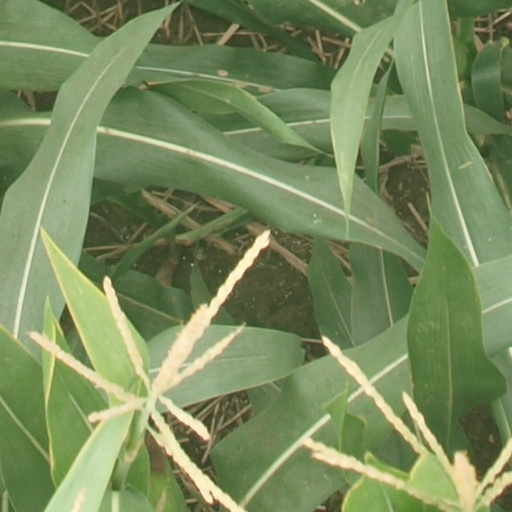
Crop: maize; corn